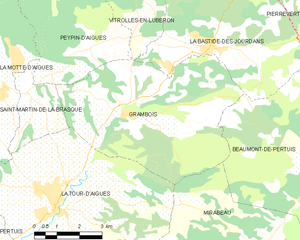
Carte des communes françaises Grambois